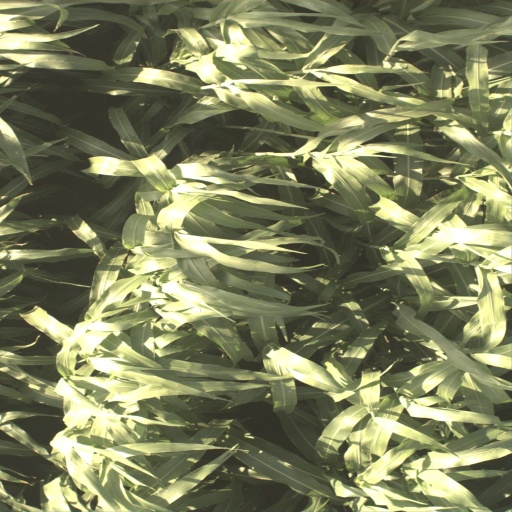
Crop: sorghum